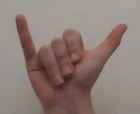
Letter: ya